Susan Sontag

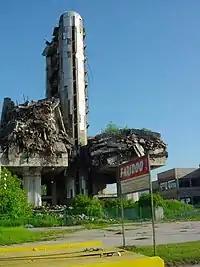
The former Sarajevo newspaper building during the Siege of Sarajevo, when Sontag lived in the city

During 1989 Sontag was the President of PEN American Center, the main U.S. branch of the International PEN writers' organization. After Iranian leader Ayatollah Khomeini issued a "fatwa" death sentence against writer Salman Rushdie for blasphemy after the publication of his novel "The Satanic Verses" that year, Sontag's uncompromising support of Rushdie was crucial in rallying American writers to his cause.